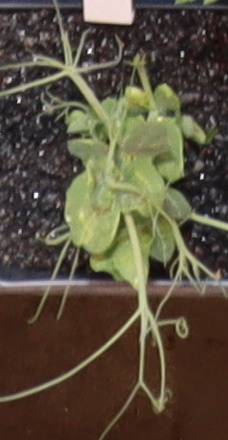
Label: Field Pea